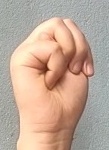
ASL sign: M